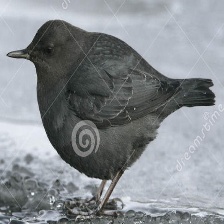
Species: AMERICAN DIPPER
Scientific name: CINCLUS MEXICANUS